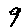
Label: 9